Alexander Bastrykin

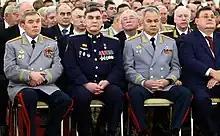
Bastrykin, Valery Gerasimov, Sergei Shoigu, Konstantin Chuychenko and other prominent figures of the Putin regime at award ceremonies on 8 December 2022

In 2007, President Vladimir Putin established the Investigative Committee of the Prosecutor General's Office, "de facto" independent from the Prosecutor General's Office, and Bastrykin became its first chairman. The appointment was reportedly instigated by Igor Sechin, wishing to retain his influence after the dismissal of his close ally Vladimir Ustinov from the position of prosecutor general in 2006.